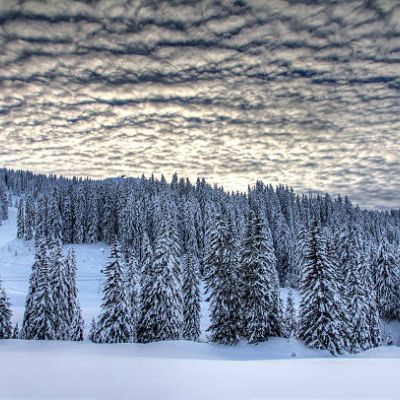
Cloud type: Cirrocumulus (Cc)